Women's March on Portland

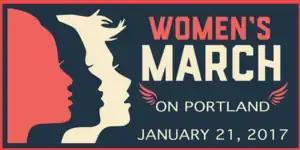
Promotional artwork for the event

The Women's March on Portland, also known as the Portland Women's March, the Women's March on Washington, Portland, and Women's March Portland, was an event in Portland, Oregon. Scheduled to coincide with the 2017 Women's March, it was held on January 21, 2017, the day after the inauguration of Donald Trump. The march was one of the largest public protests in Oregon's history with crowd estimates as high as 100,000 participants. No arrests were made during the demonstration.